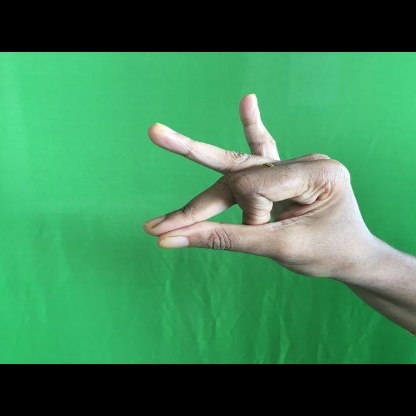
Mudra: Bramaram